Austintown Log House

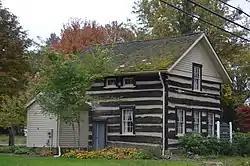

Austintown Log House is a log cabin near Youngstown, Ohio, United States, listed on the National Register of Historic Places on July 30, 1974. It is managed by the Austintown Historical Society and commonly known as the "Austin Log Cabin".